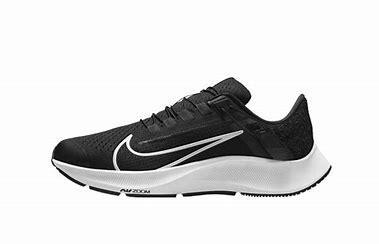
Brand: Nike
Model: Air Zoom Pegasus 38 Flyease